Vertical jump

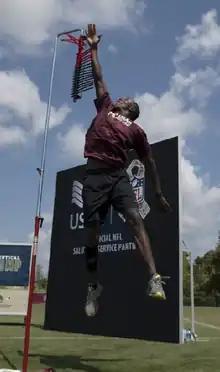
The vertical jump measurement test is designed to measure an athlete's ability to perform powerfully. The measurement method seen here is an improved version of the chalk on finger method. The device used is known as a vertical jump tester.

A vertical jump or vertical leap is the act of jumping upwards into the air. It can be an exercise for building both endurance and strength, and is also a standard test for measuring athletic performance. It may also be referred to as a "Sargent jump", named for Dudley Allen Sargent.